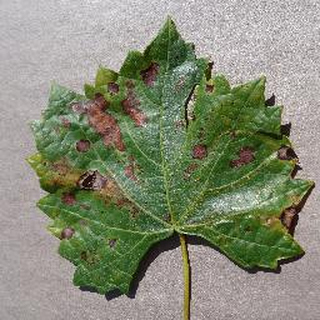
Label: grape_esca_black_measles